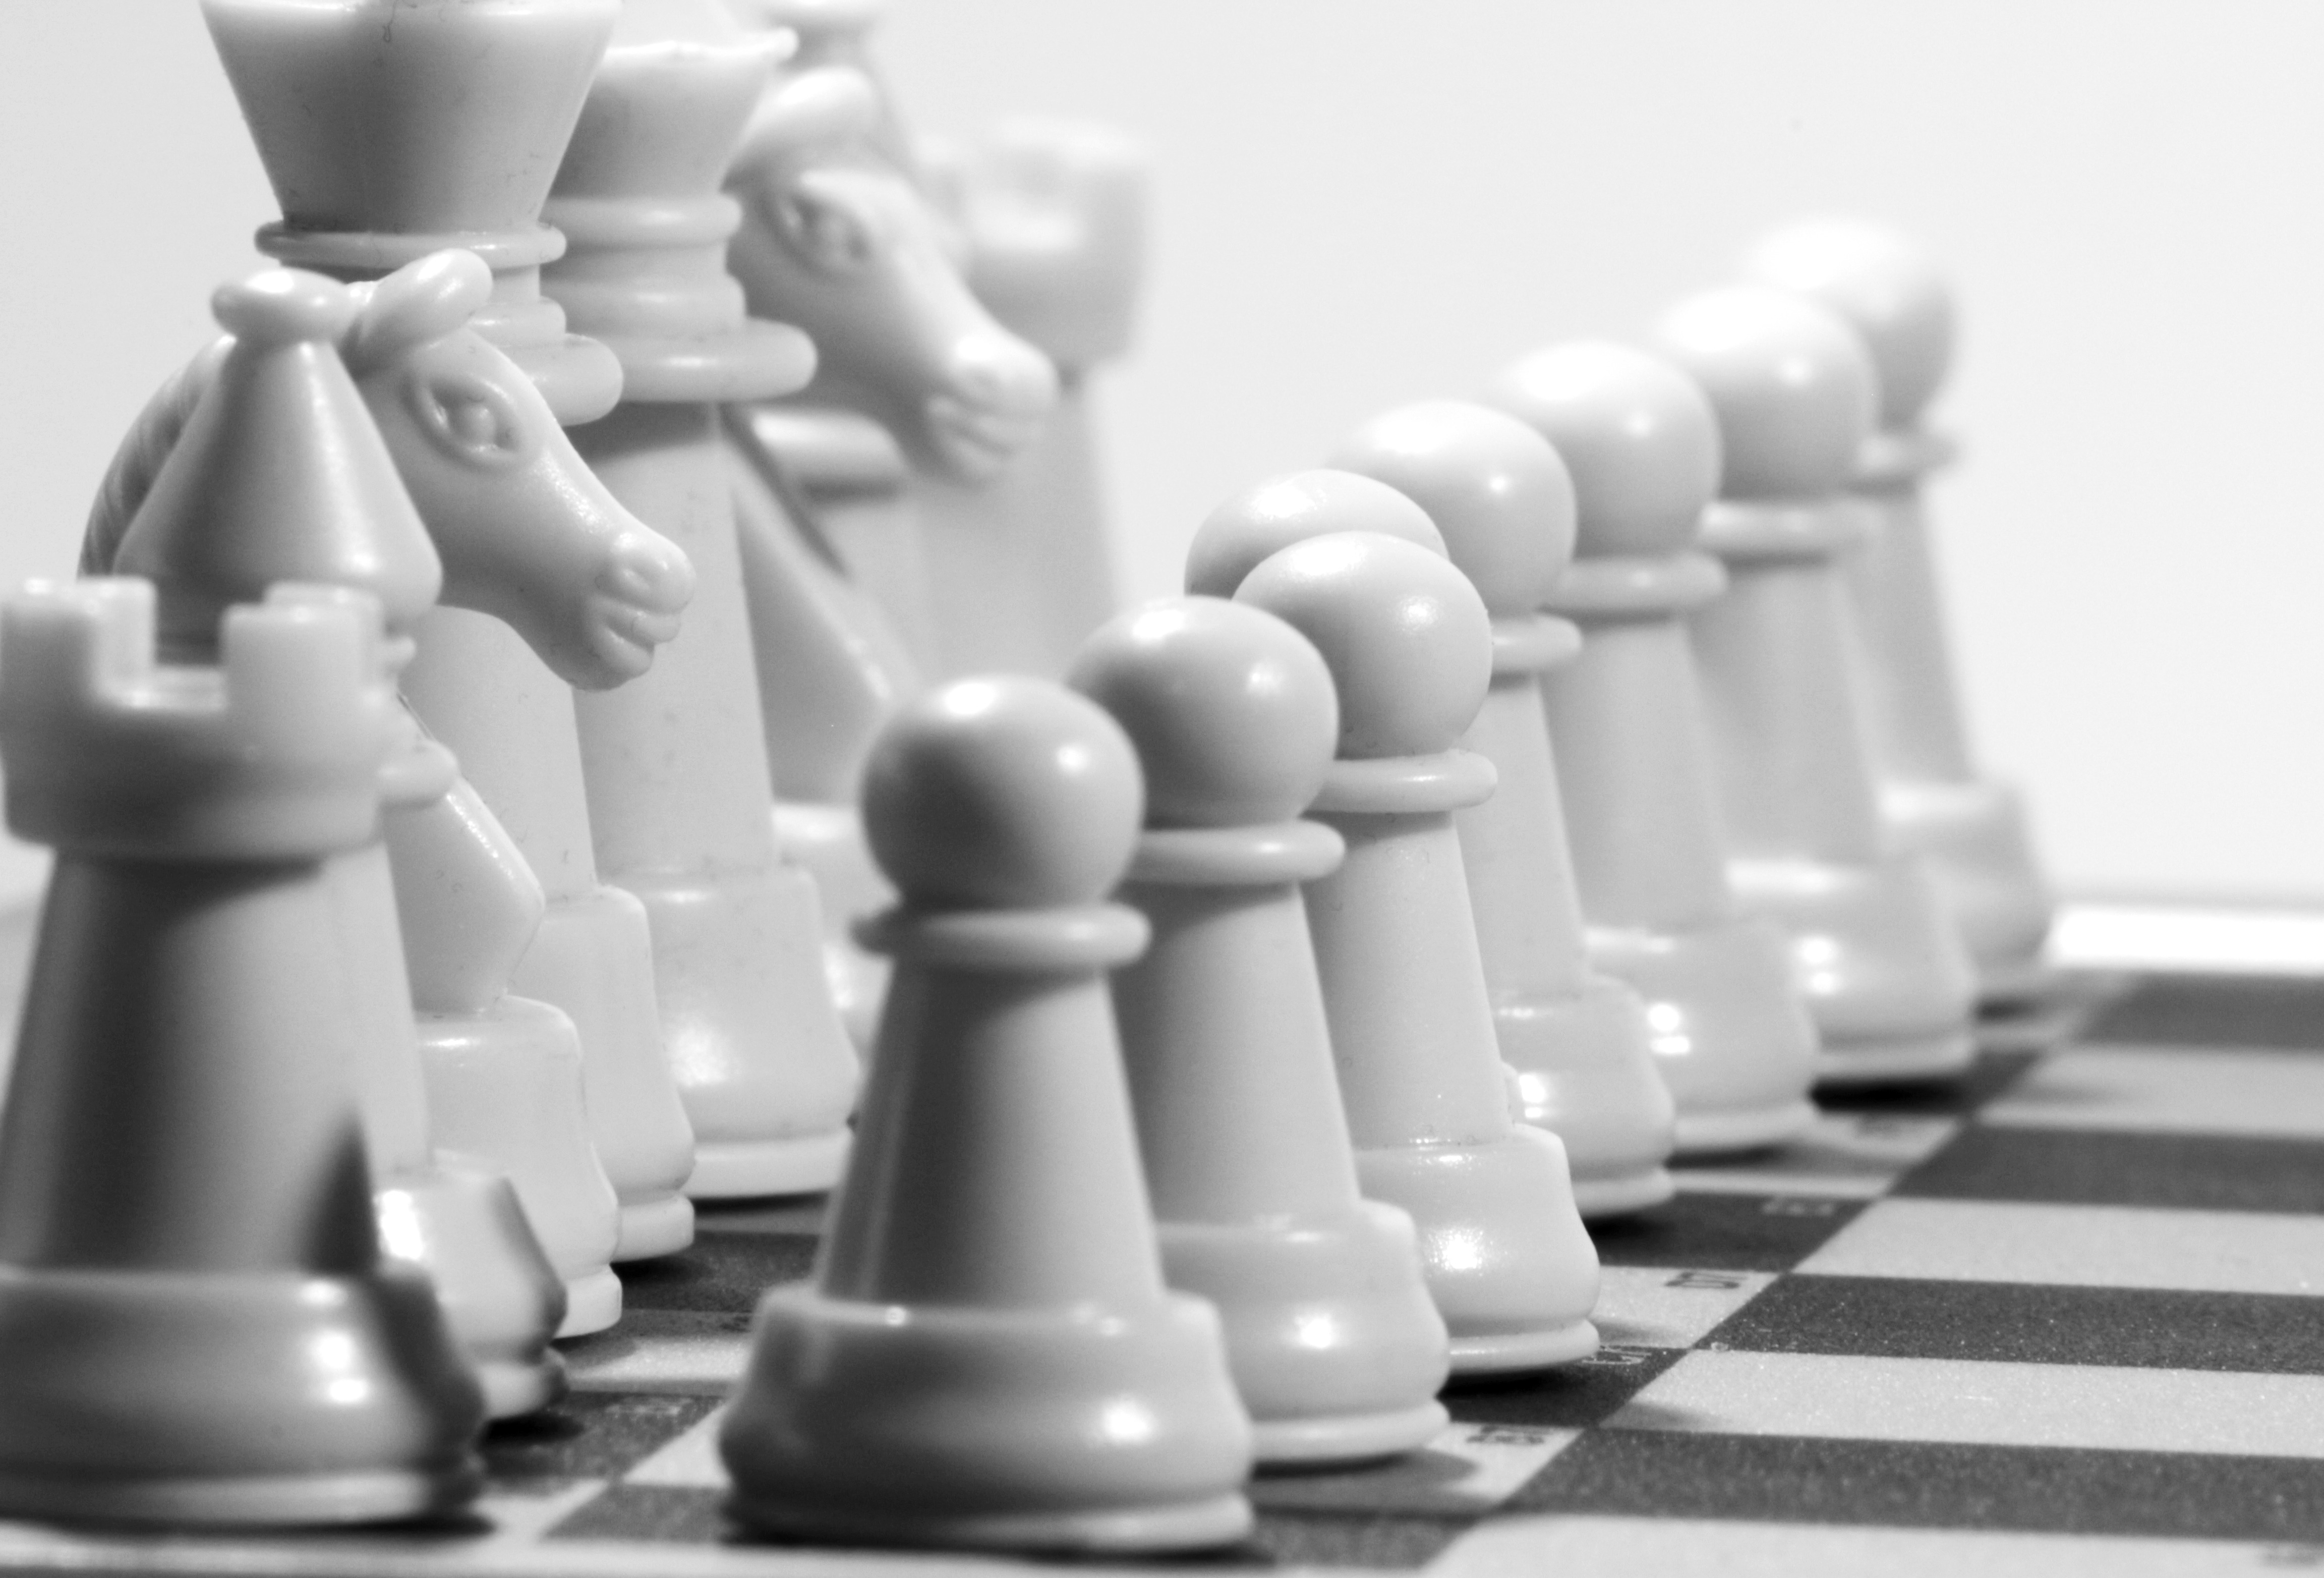
black and white, white, play, recreation, monochrome, board game, sports, chess, chessboard, figures, games, monochrome photography, chess game, indoor games and sports, tabletop game, bowling pin